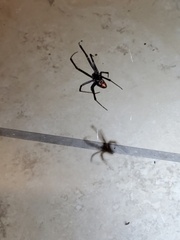
Species: Lactrodectus_hesperus